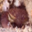
Label: cra